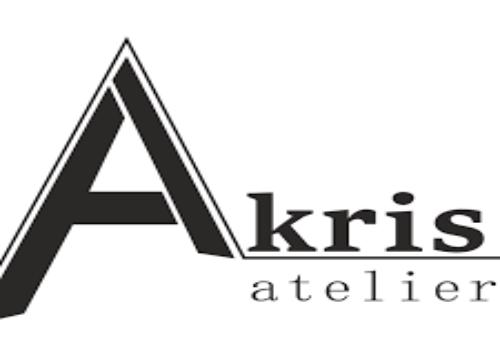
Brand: Akris
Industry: Clothes